Diarmait Mac Murchada

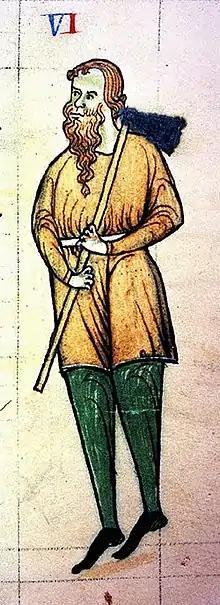
Diarmait as depicted in the "Expugnatio Hibernica", c. 1189

Diarmait Mac Murchada (Modern Irish: "Diarmaid Mac Murchadha"; anglicised as Dermot MacMurrough or Dermot MacMurphy; – c. 1 May 1171), was King of Leinster in Ireland from 1127 to 1171. In 1167, he was deposed by the High King of Ireland, Ruaidrí Ua Conchobair. To recover his kingdom, Mac Murchada solicited help from King Henry II of England. His issue unresolved, he gained the military support of the Richard de Clare, 2nd Earl of Pembroke (otherwise known as "Strongbow"), thus initiating the Anglo-Norman invasion of Ireland.